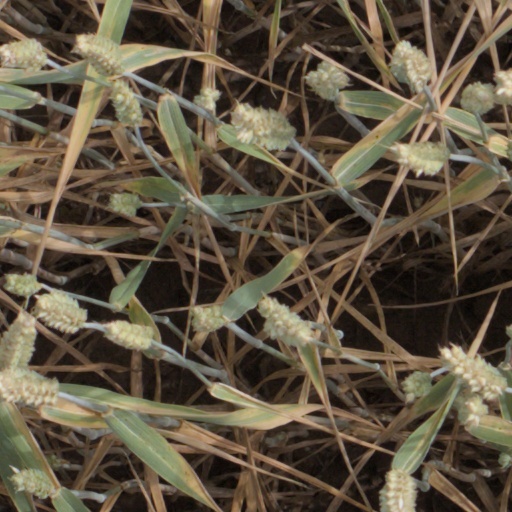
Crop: wheat